Emil Reich

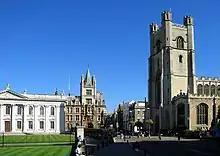
Cambridge, little changed from Reich's time

In 1889 Reich travelled to France and then to England. In the Hilary term of 1890 he gave four lectures at Oxford, published later that year as "Graeco-Roman Institutions", in which his thesis was that Darwinian concepts did not apply to solving sociological problems. He then went to live in France, where in 1893 he married Céline Labulle, a Frenchwoman. After their marriage they settled permanently in Great Britain. Reich lectured at Oxford and Cambridge and in London, and he also taught candidates for the Civil Service. Following the Venezuela-Guiana boundary crisis of 1895, the British government employed him to help Sir Richard Webster with the preparation of the case for recognition of the British claims.